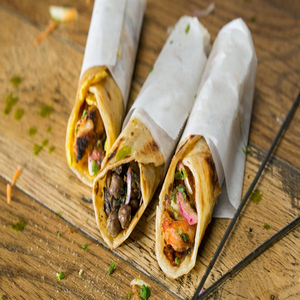
Dish: kathiroll